The Mayleeno

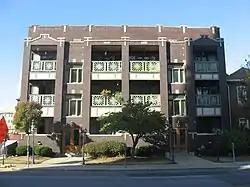
The Mayleeno, October 2010

The Mayleeno is a historic apartment building located immediately behind the Athenæum (Das Deutsche Haus) at Indianapolis, Indiana. It was built in 1914, and is a three-story, U-shaped, brick and limestone building reminiscent of the Arts and Crafts movement. It features screened balcony porches on the front of each apartment unit.